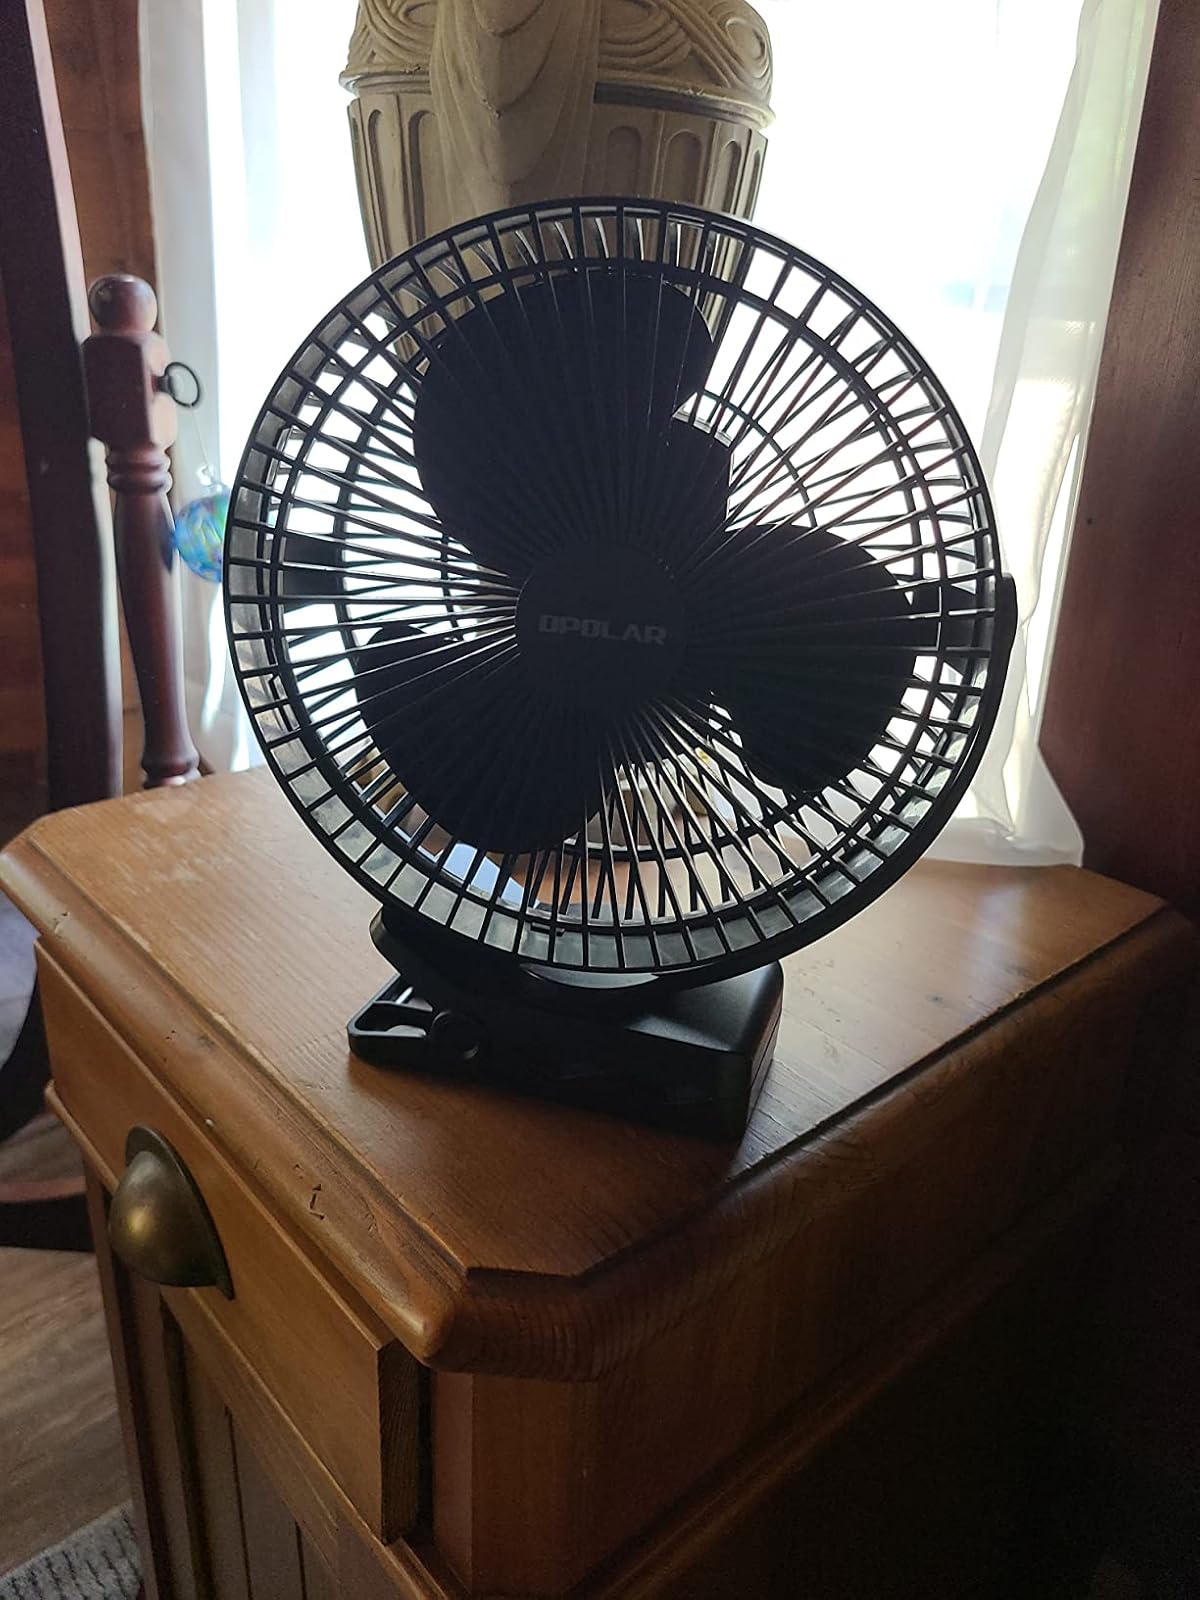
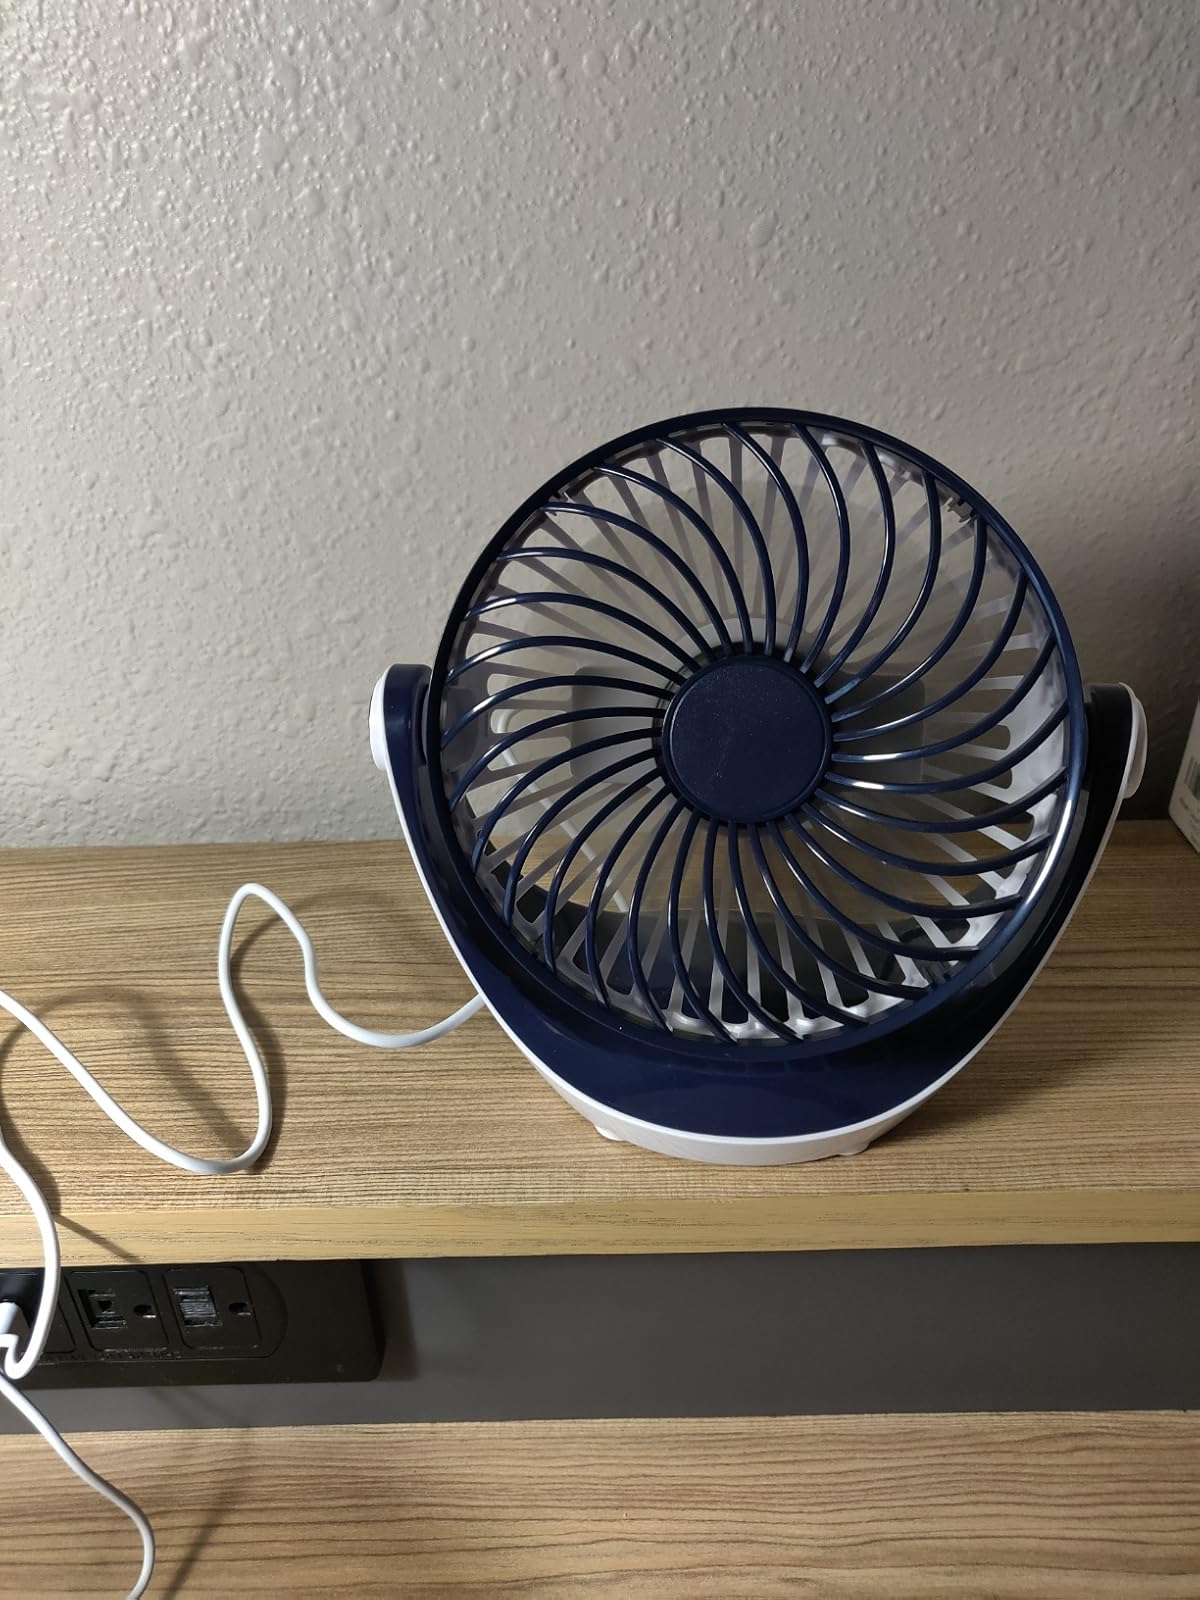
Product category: fan
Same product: no